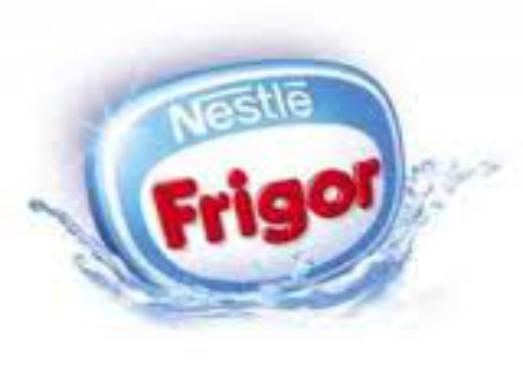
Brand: frigor
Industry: Food